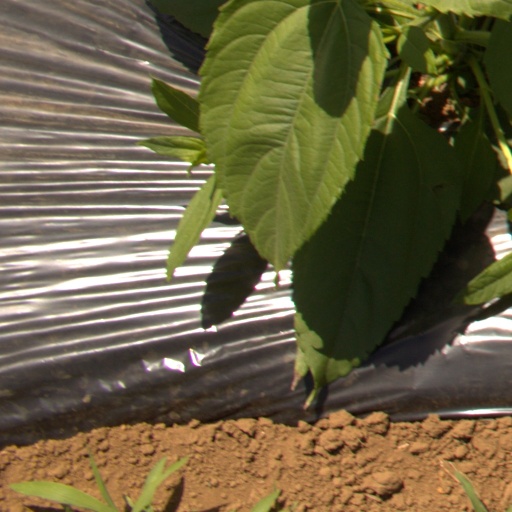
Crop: Jerusalem artichoke